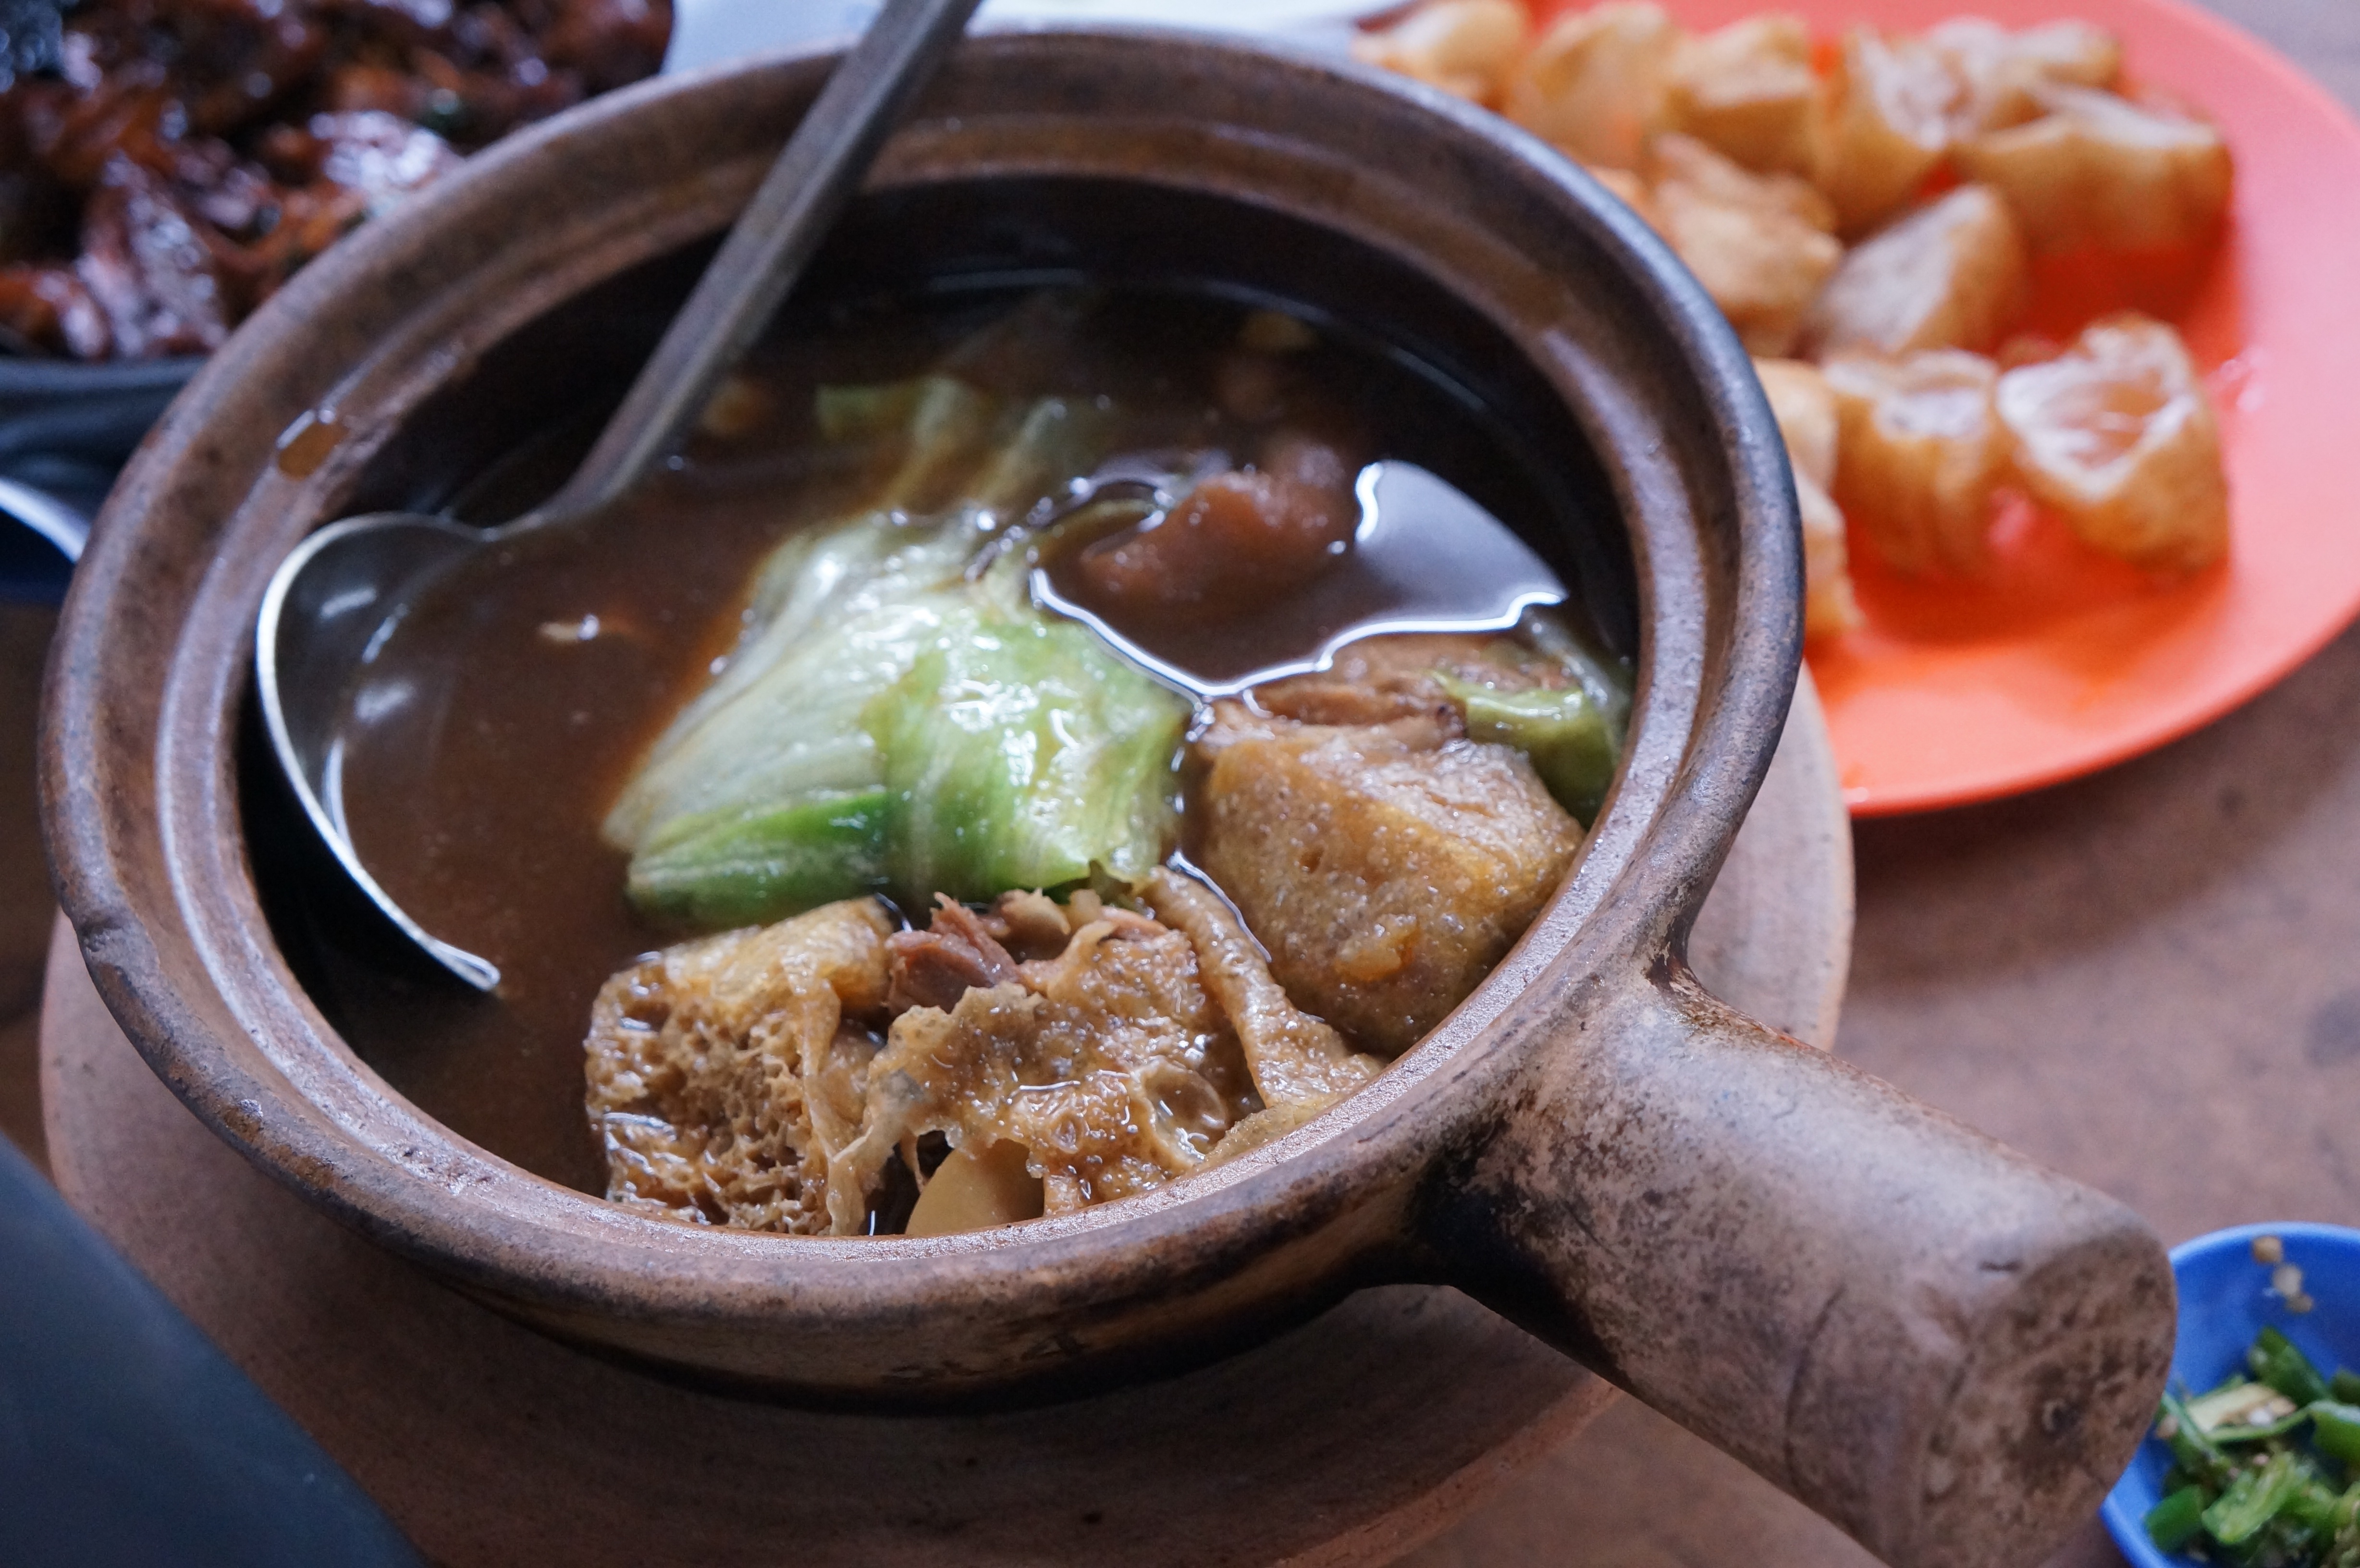
dish, meal, food, cuisine, asian food, chinese food